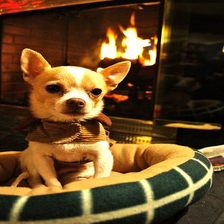
Species: dog
Breed: chihuahua